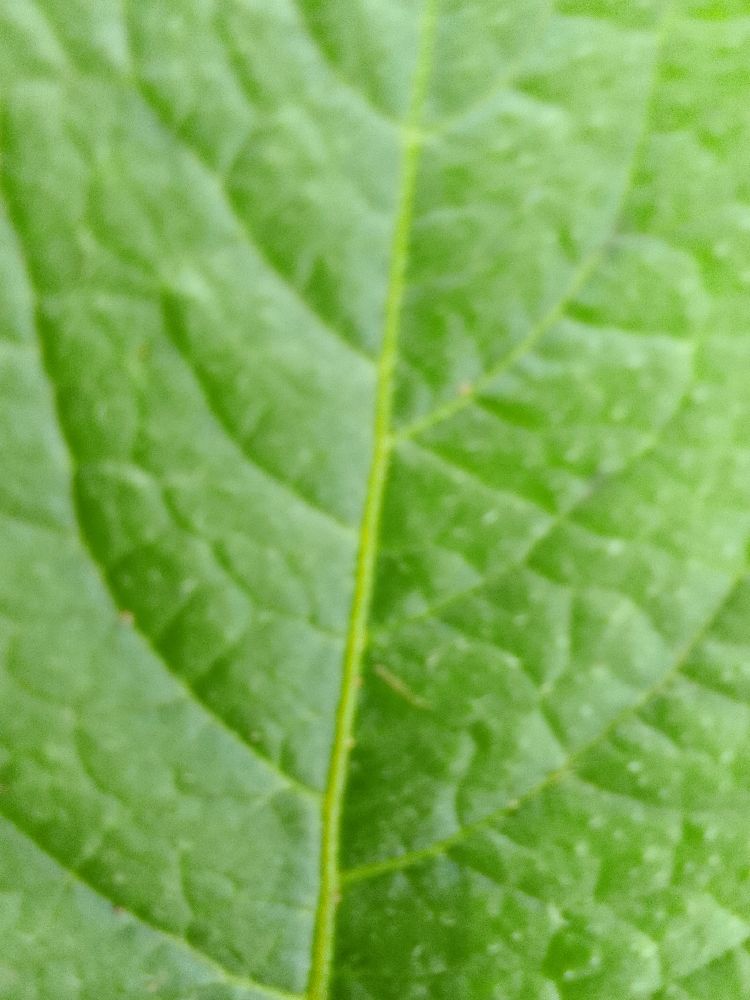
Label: Healthy